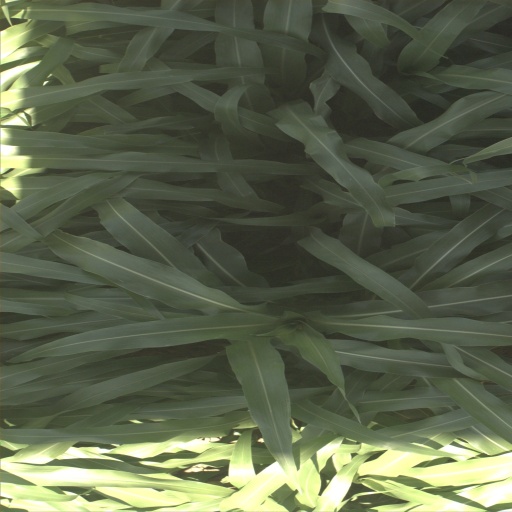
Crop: sorghum